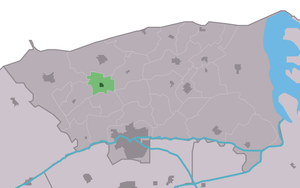
Hantum est un village de la commune néerlandaise de Noardeast-Fryslân, situé dans la province de Frise.